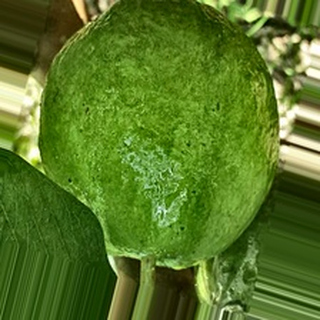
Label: healthy_guava